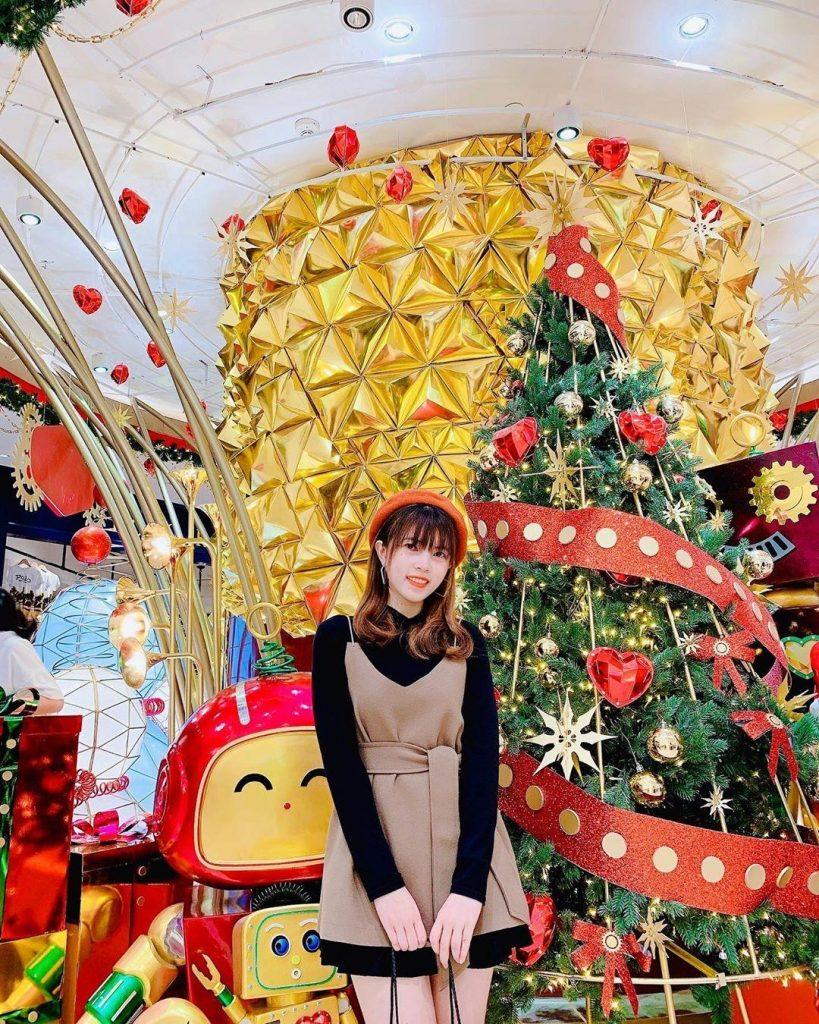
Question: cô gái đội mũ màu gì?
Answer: màu đỏ